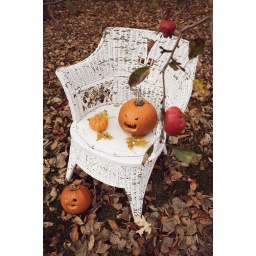
Halloween Pumpkins on an old chair near an apple tree